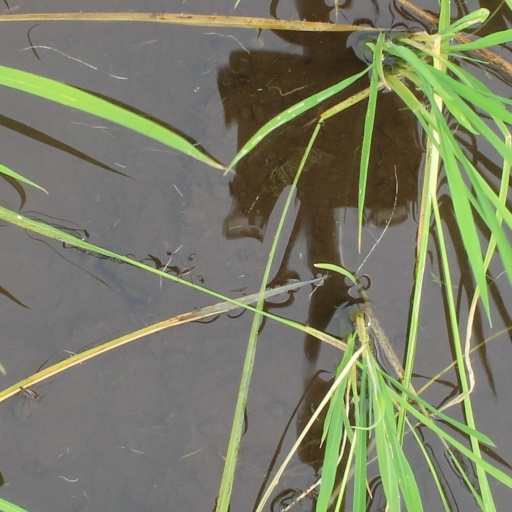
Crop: rice